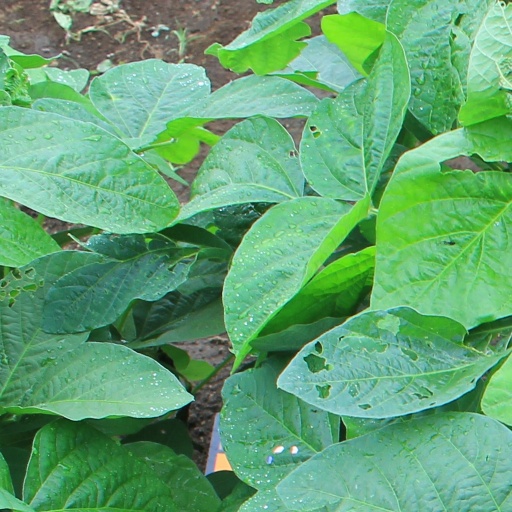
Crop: soybean